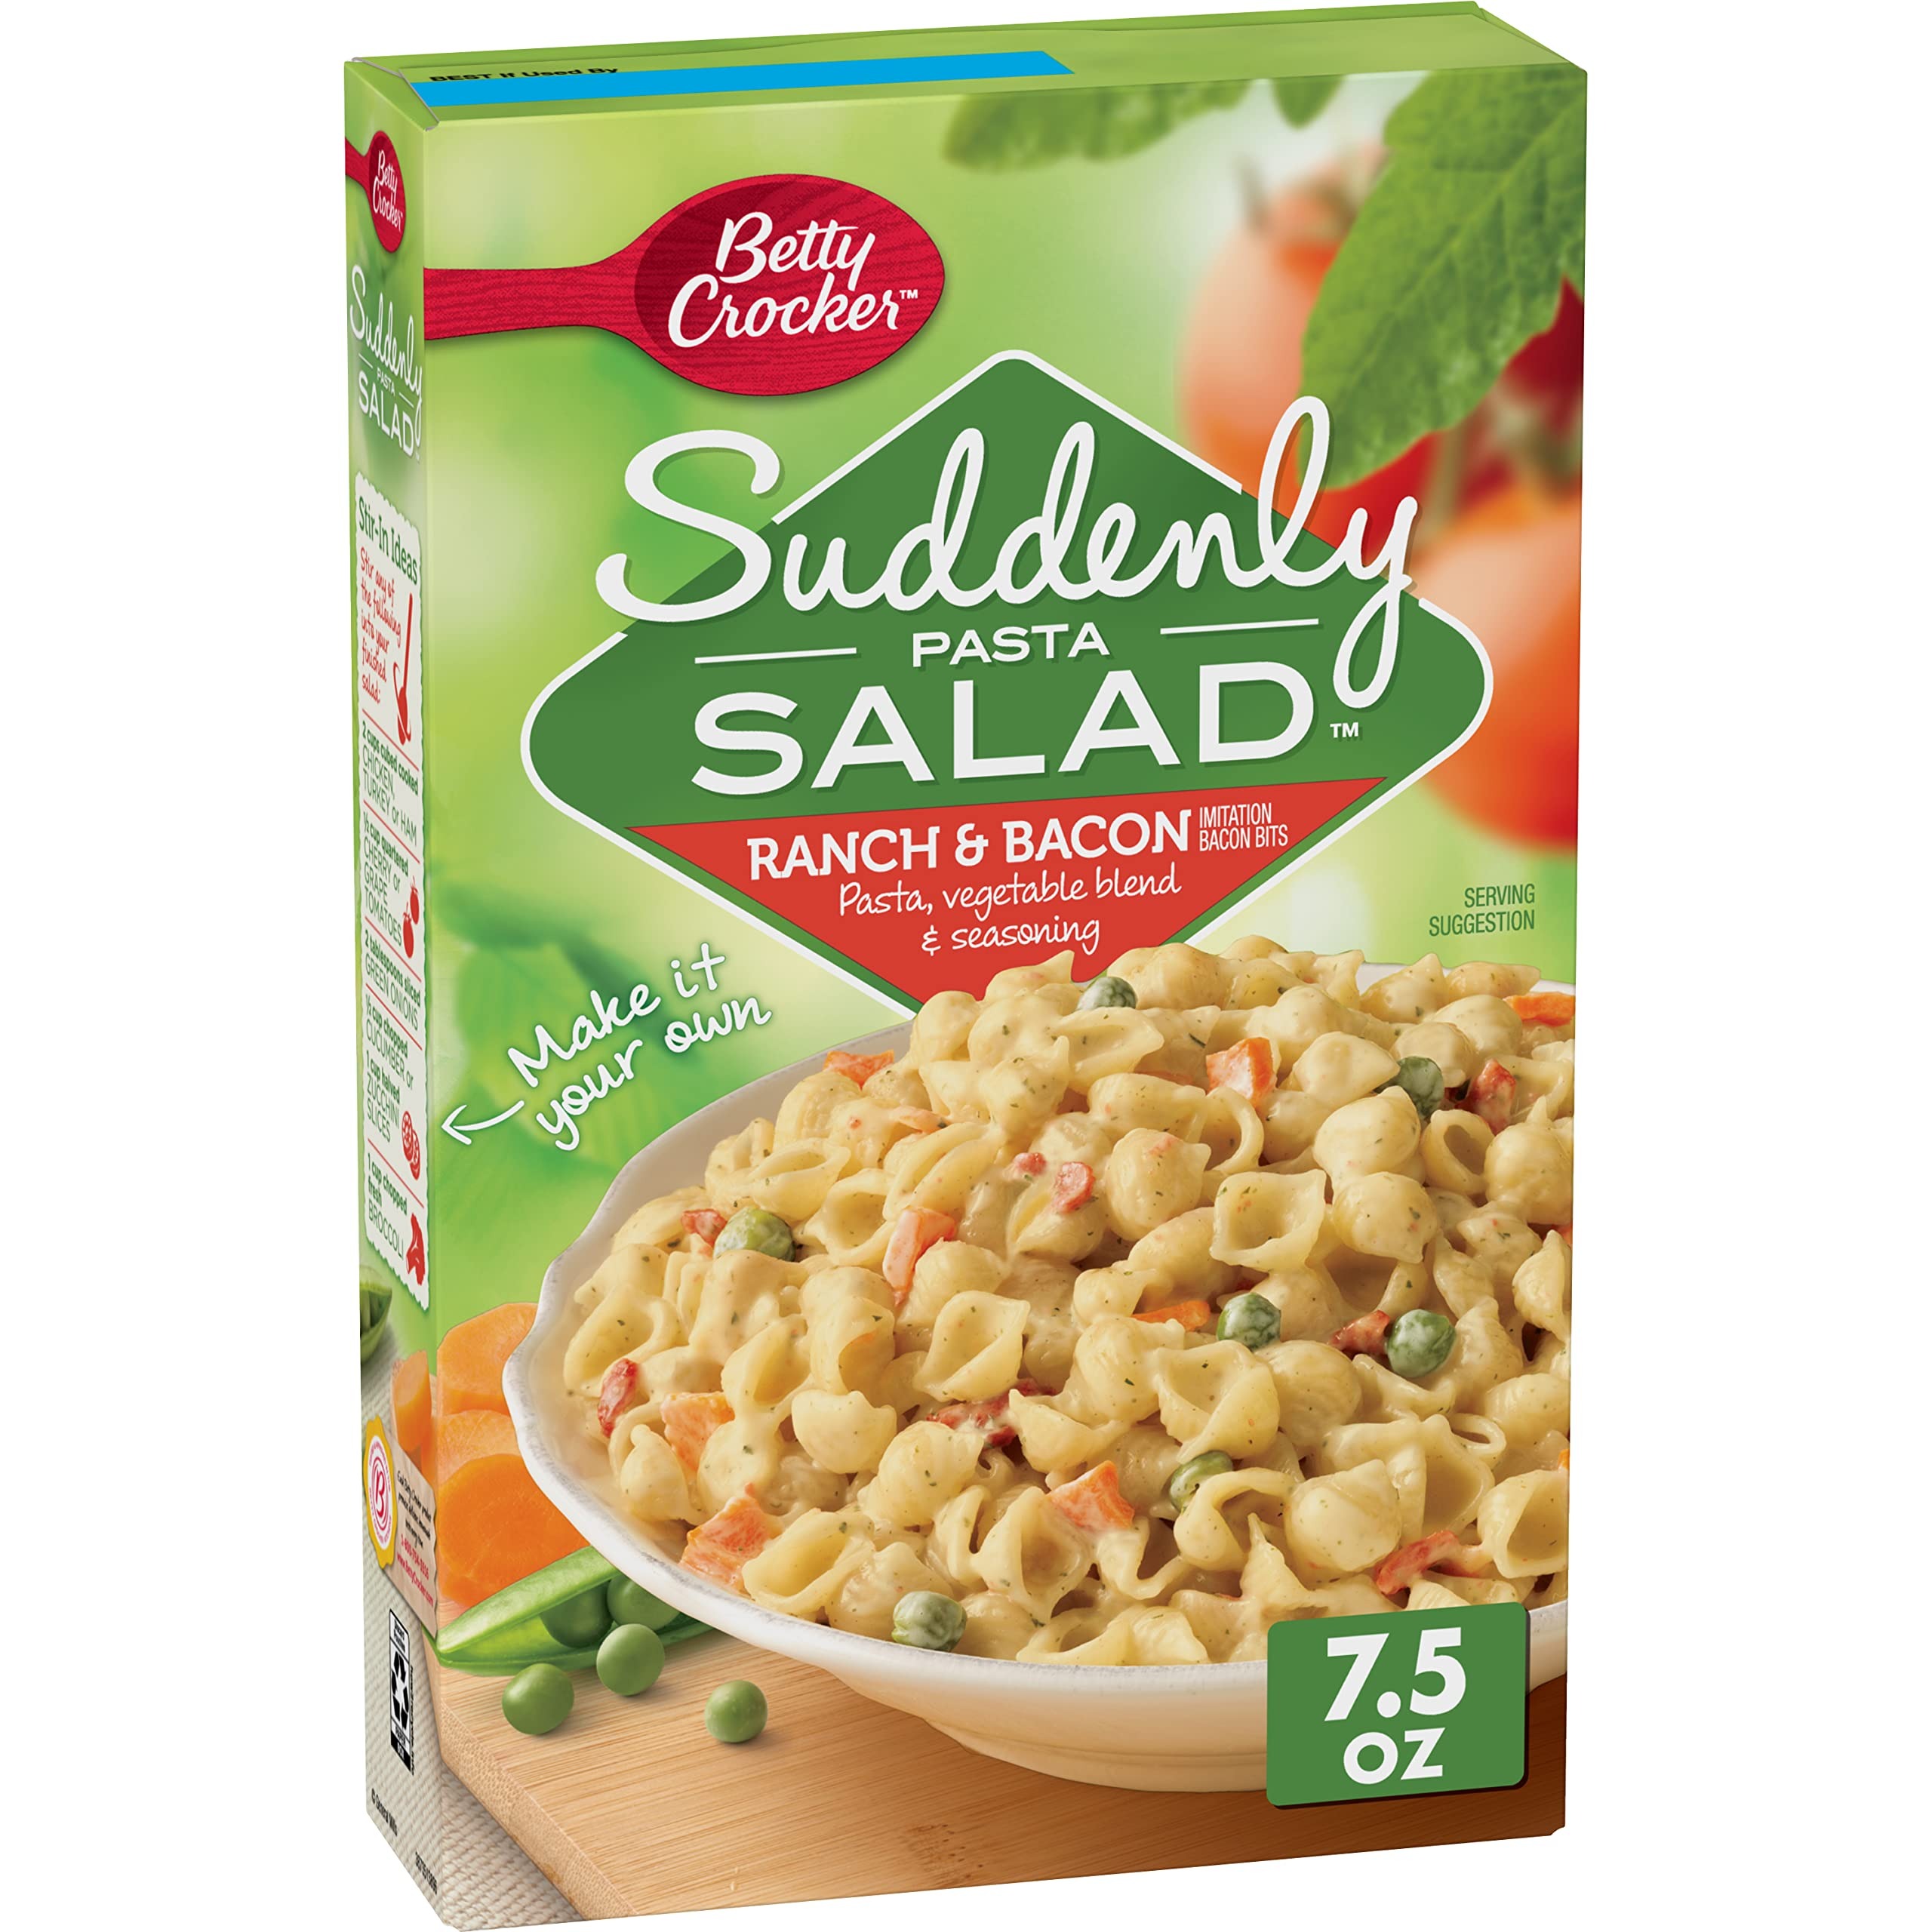
Item Name: Betty Crocker Suddenly Pasta Salad Ranch & Bacon, 7.5 Oz
Bullet Point 1: PASTA SALAD MIX: Delicious ranch and bacon flavor perfect for a tasty side
Bullet Point 2: FULL OF FLAVOR: Combines shell pasta, imitation bacon bits and ranch seasoning
Bullet Point 3: QUICK AND EASY: Whip up a pasta salad in three easy steps
Bullet Point 4: ENDLESS OPTIONS: Add a flavor twist with cubed ham, diced tomatoes or chopped broccoli
Bullet Point 5: CONTAINS: 7.5 oz
Bullet Point 6: 7.5-ounce packages
Bullet Point 7: Made with enriched pasta, imitation bacon bits, and zesty ranch sauce
Bullet Point 8: Low fat; no cholesterol or trans fat
Bullet Point 9: Ready in minutes; just add oil or mayonnaise
Bullet Point 10: Festive pasta salad featuring easy stir-in ideas
Value: 7.5
Unit: Ounce

Price: 2.485